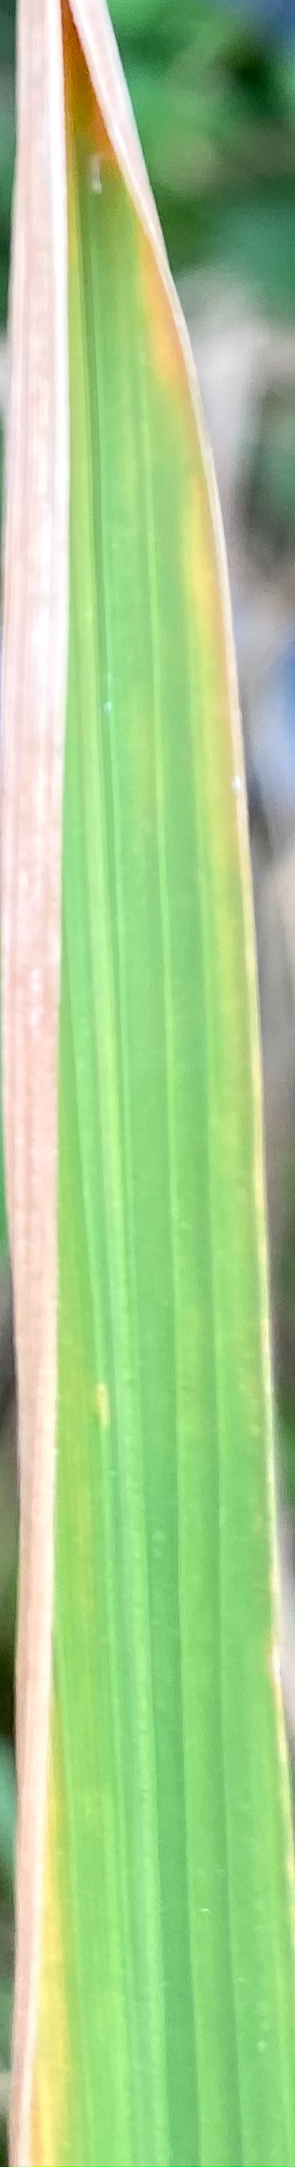
Nhãn: P